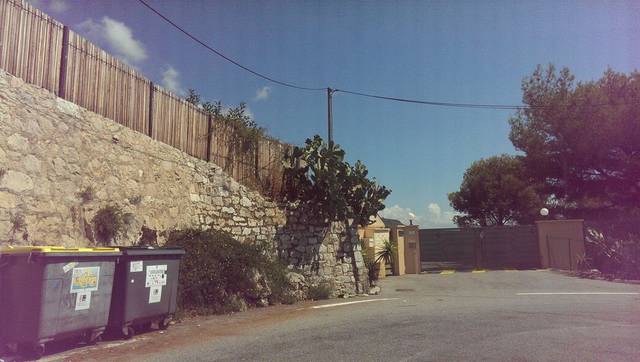
Region: France
Coordinates: 43.75, 7.418